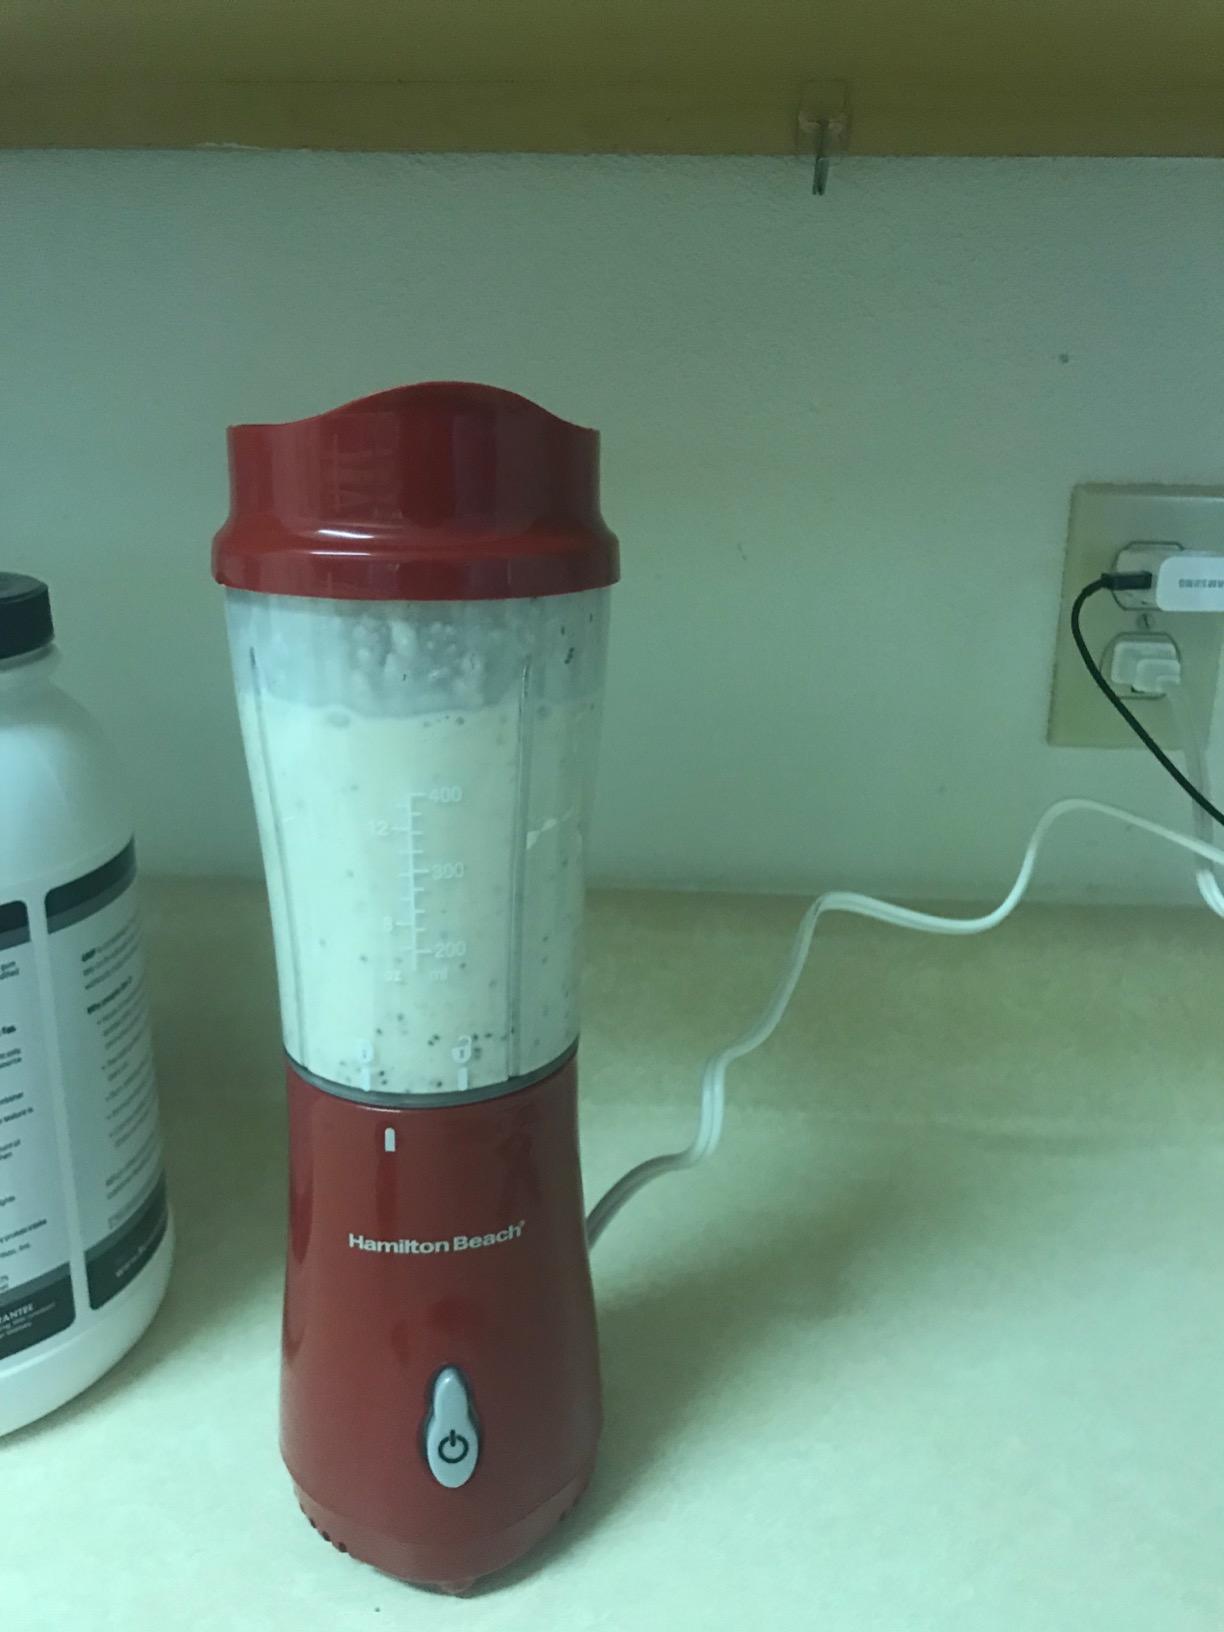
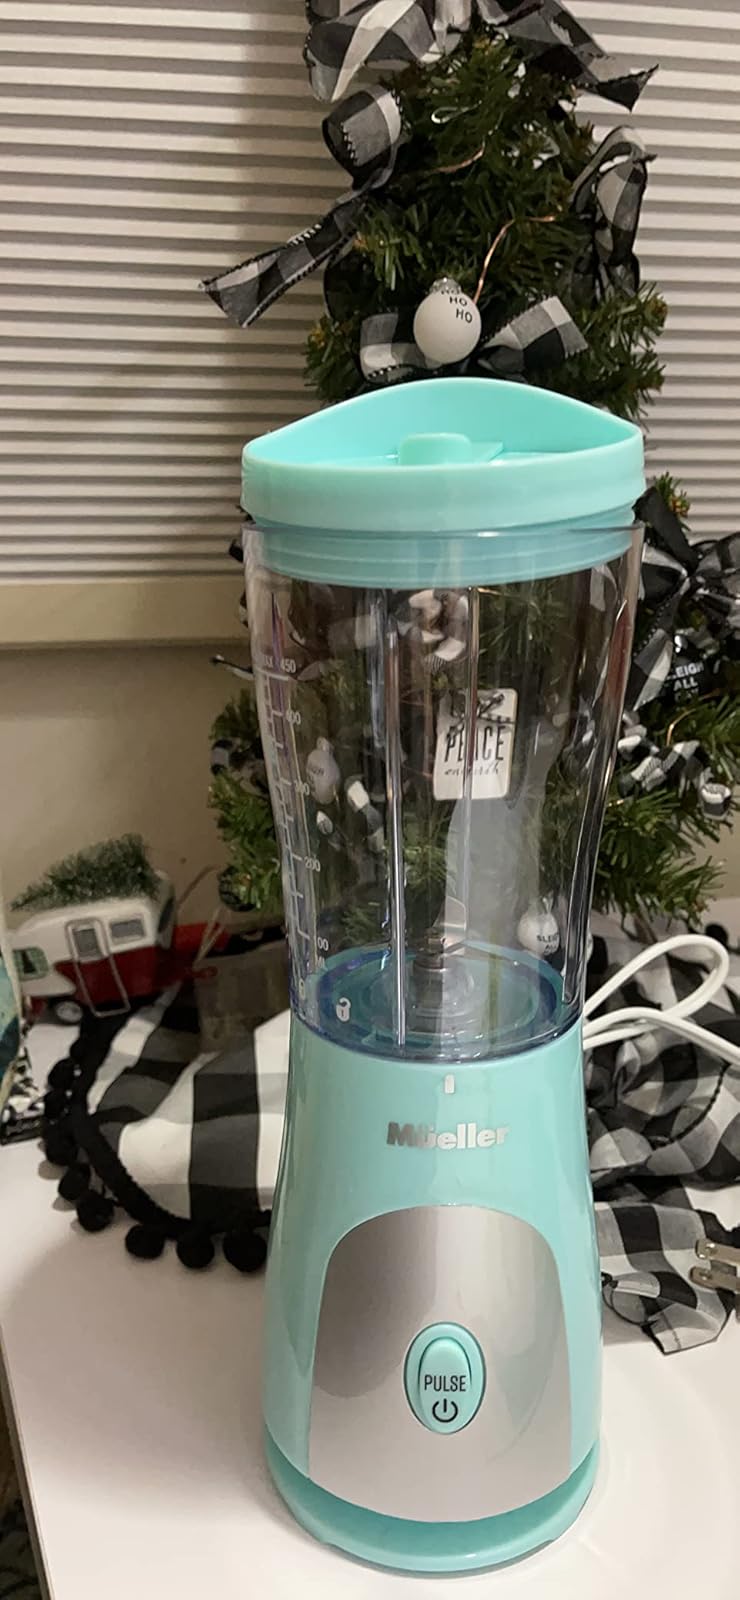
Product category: items_blender
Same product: no